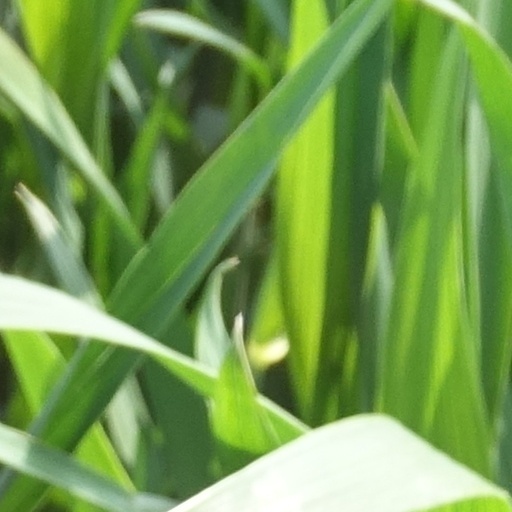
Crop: wheat